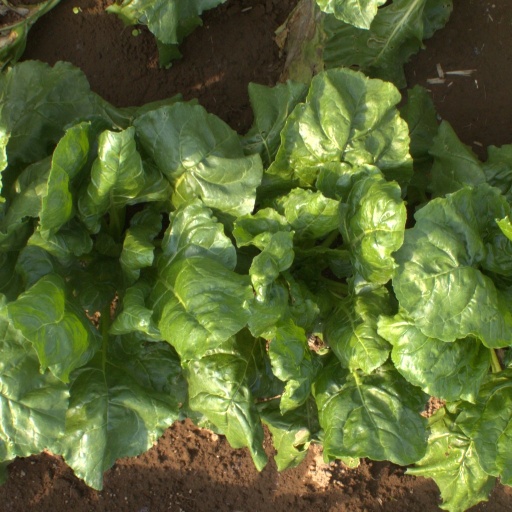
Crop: sugar beet